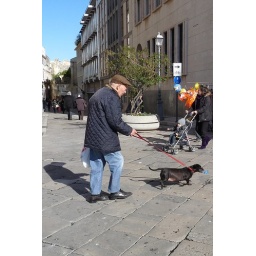
Trash conscience doggy carries a squished water bottle in Lecce, Italy